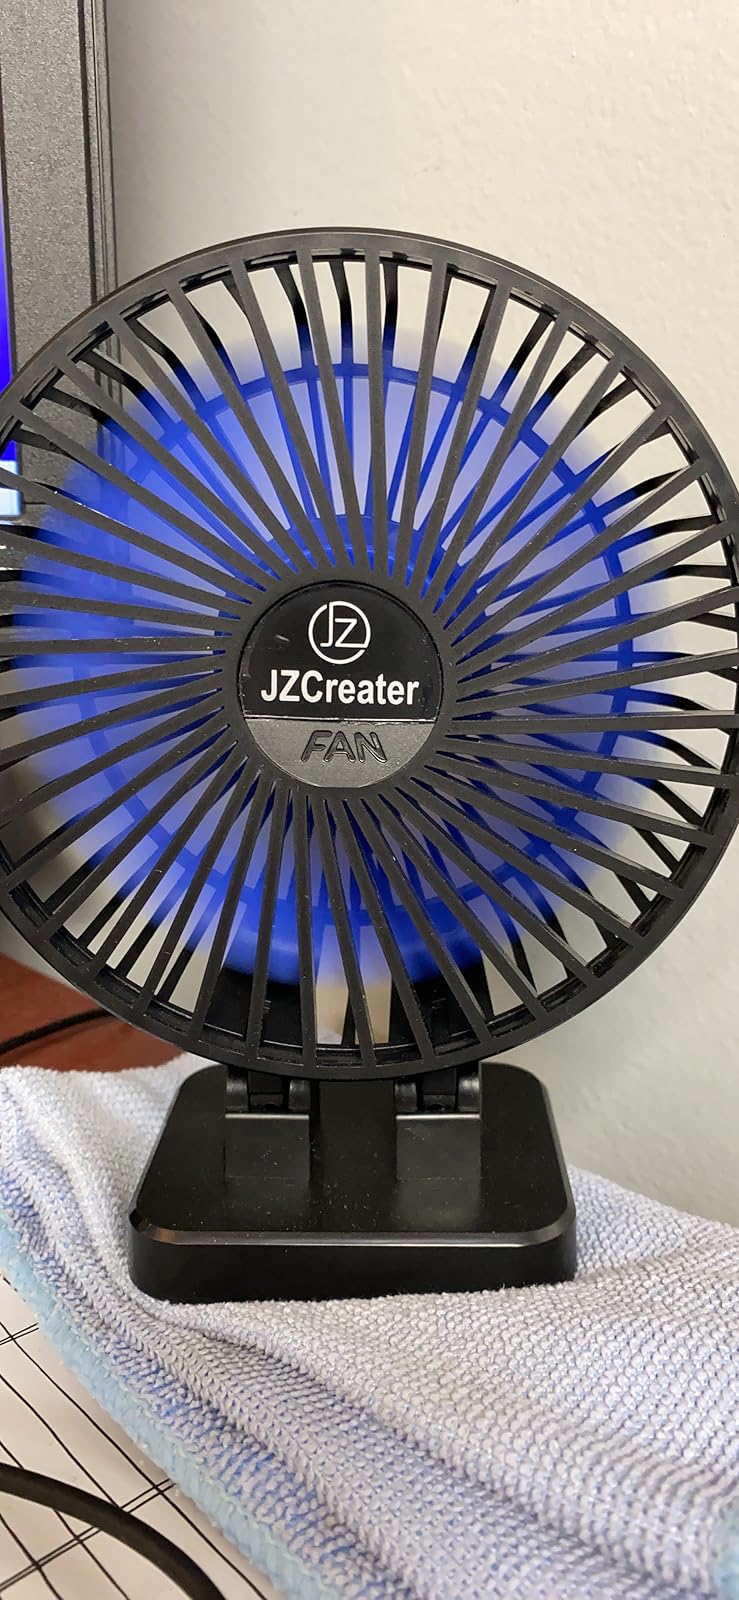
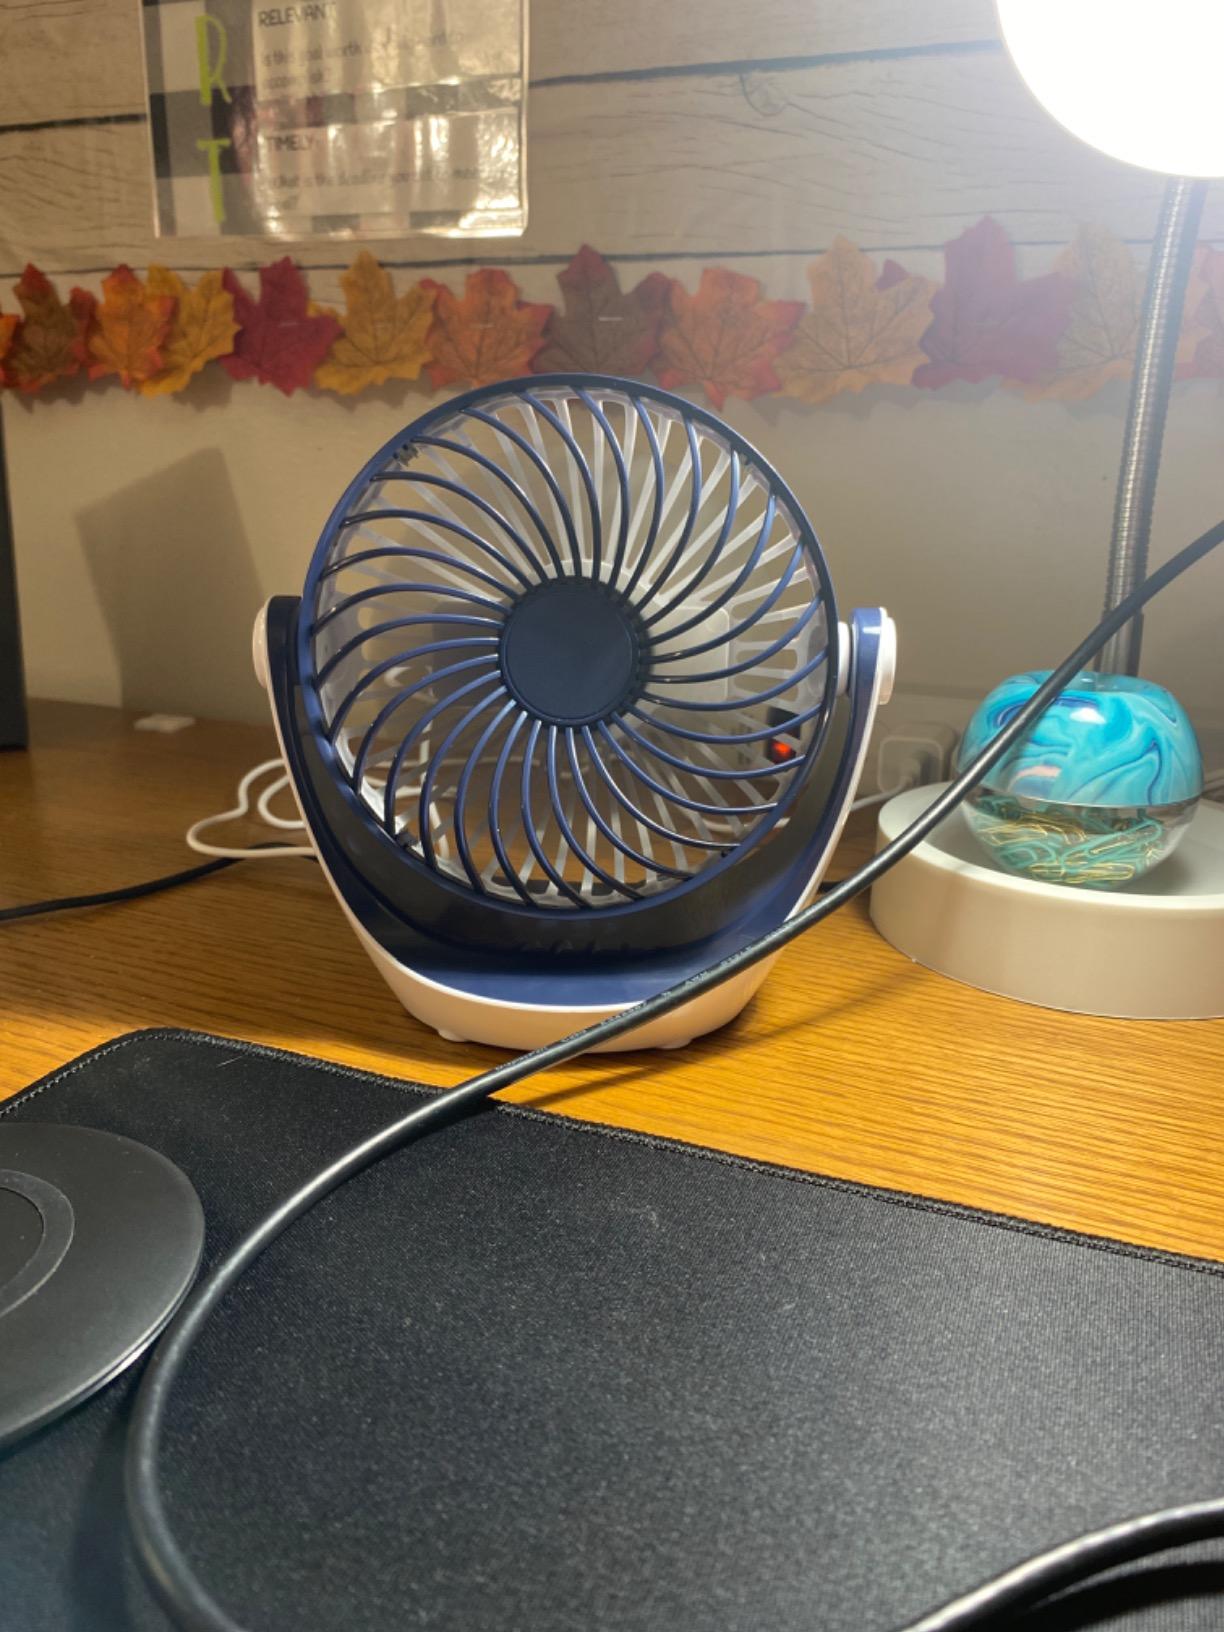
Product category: fan
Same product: no